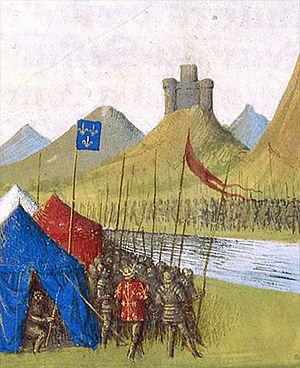
Campagne de Louis X le Hutin en Flandre Čeština: Ludvík X. na válečné výpravě ve Flandrech
Louis X, dit « le Hutin », né le 4 octobre 1289 à Paris, mort le 5 juin 1316 à Vincennes, est roi de Navarre et comte de Champagne de 1305 à 1316 et roi de France de 1314 à 1316, douzième de la dynastie dite des Capétiens directs. Il est le fils aîné du roi de France Philippe IV le Bel et de la reine Jeanne Iʳᵉ de Navarre.